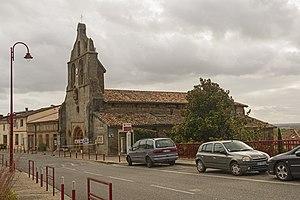
Églises possédant un clocher-mur, ou clocher à peigne, clocher-arcade ou campenard.
Canals est une commune française, située dans le département de Tarn-et-Garonne en région Occitanie.